Castell del Patriarca

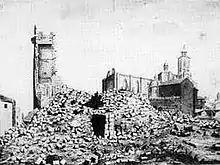
The Castell del Patriarca ruined just after the Napoleonic French explode it. Drawing by Vicens Roig.

The Castell del Patriarca (English for: Patriarch's castle) was a castle that was in the city of Tarragona (Spain). Located from the street Mercería covered up much of the streets of Cocas, de San Lorenzo and the Nueva del Patriarca descent. Its construction was begun in the 12th century by Archbishop Bernat Tort, who built up the height of the second floor, and was completed by the Archbishop Bernat de Olivella in the 13th century. The result was a manor fortress in which lived all the prelates of the Tarraconense headquarter until the early 19th century, when Archbishop Romuald Mon moved to the new palace during his prelature.